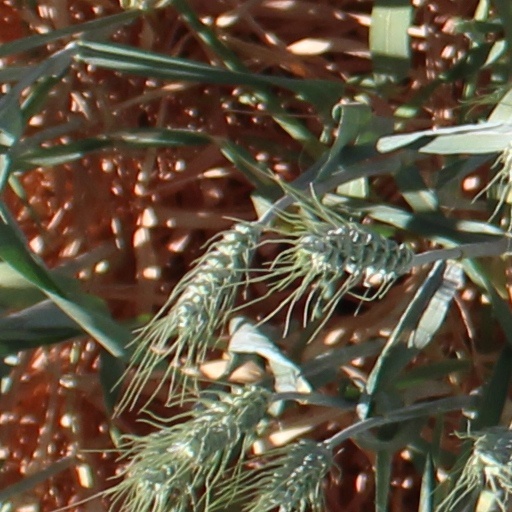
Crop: wheat